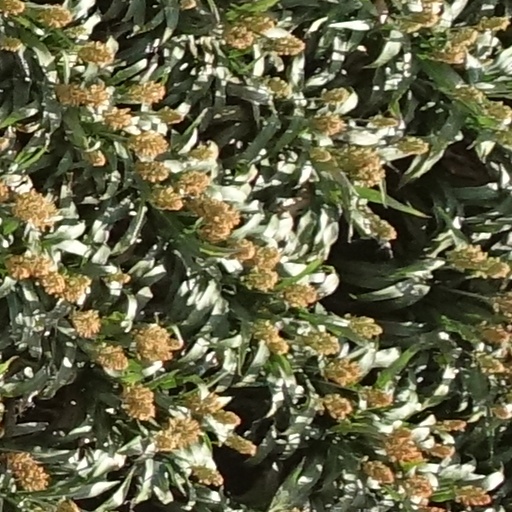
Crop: sorghum